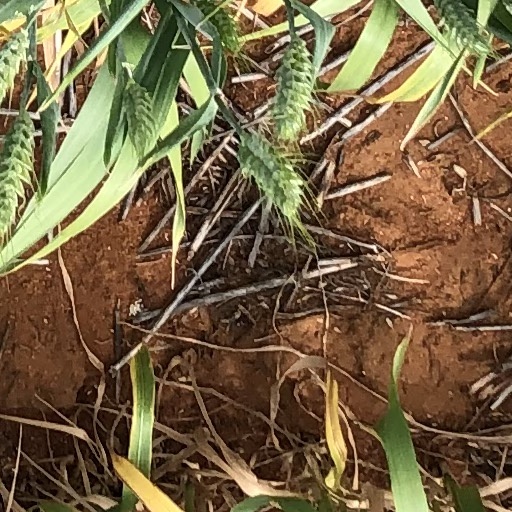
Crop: wheat